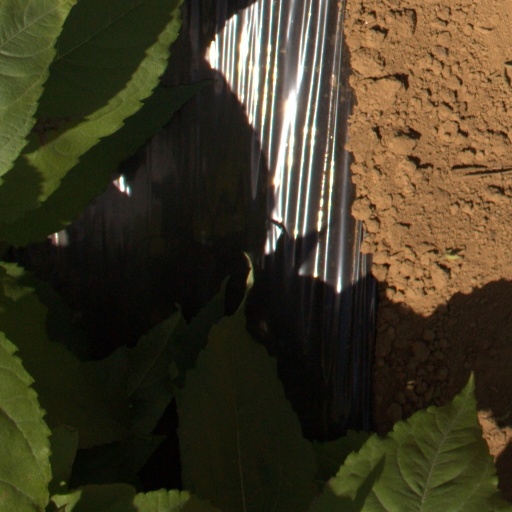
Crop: Jerusalem artichoke